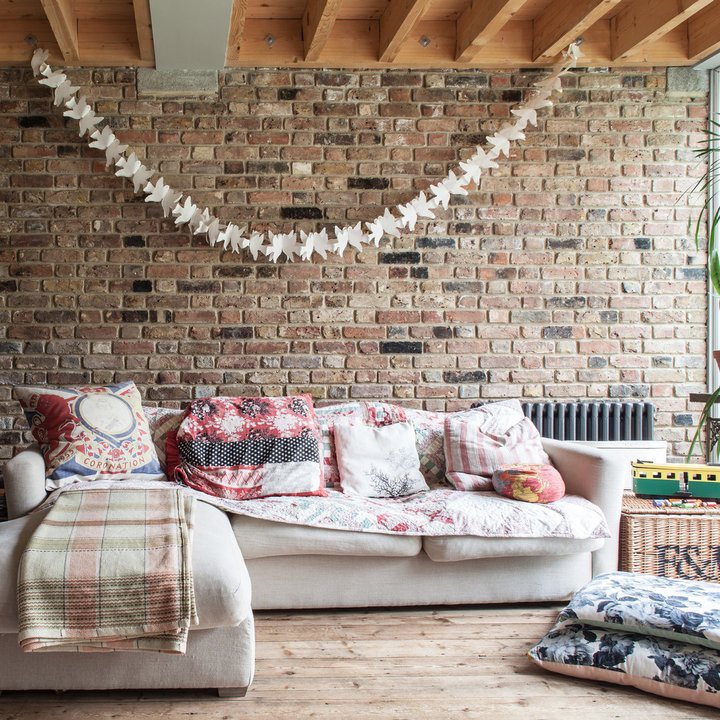
Style: Rustic